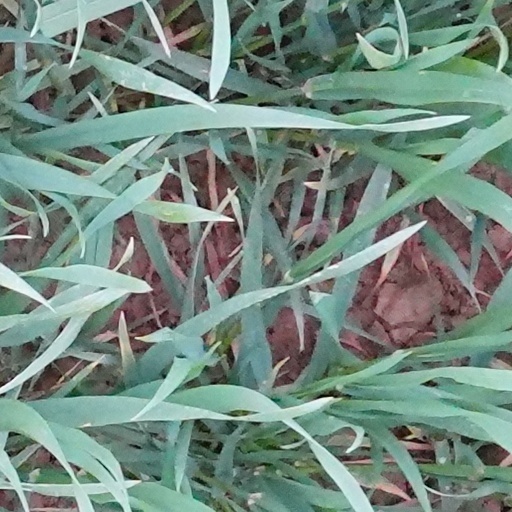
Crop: wheat